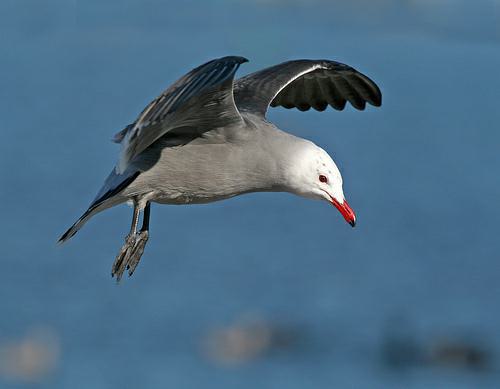
A photo of a heermann gull